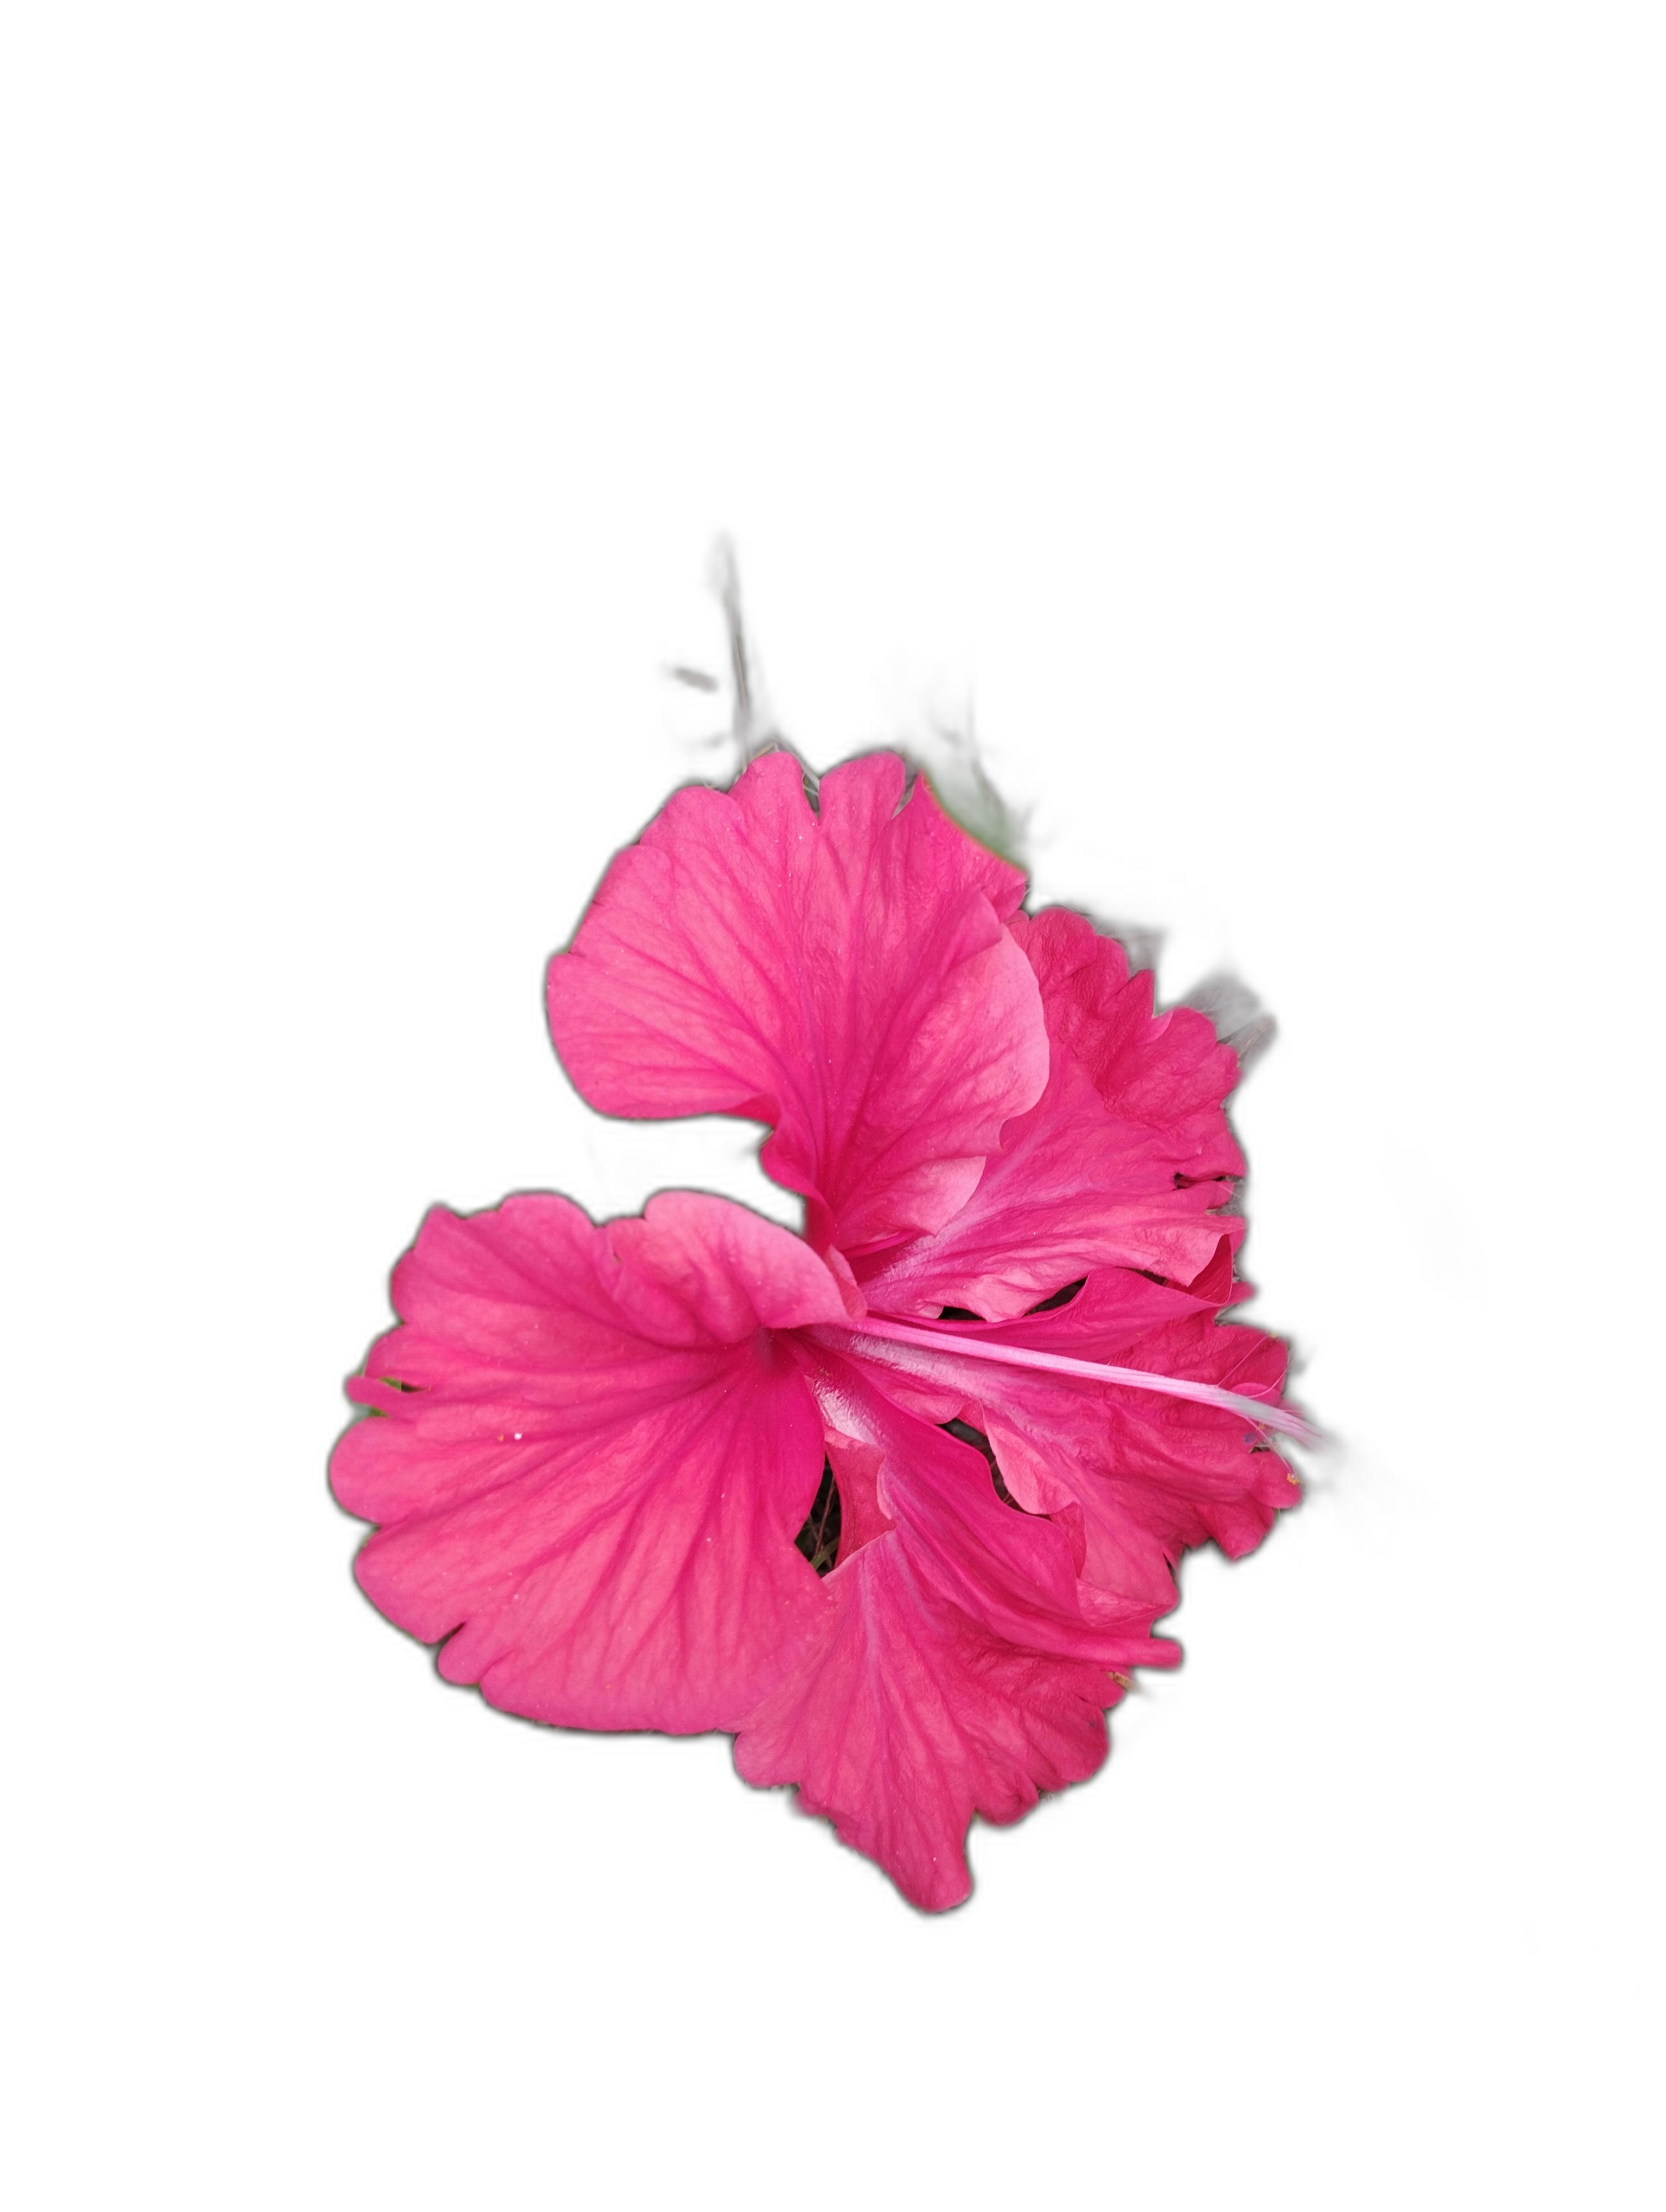
Label: Hibiscus